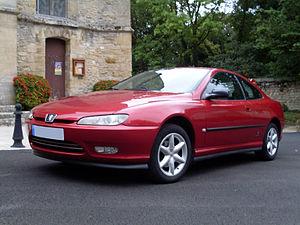
Peugeot 406 Coupé rouge lucifer 2.0l 137ch.
Le prix de la plus belle voiture de l'année est un titre décerné à une automobile produite de série et récompensant le design de cette automobile.
Le Coupé Peugeot 406 est une automobile de la marque Peugeot fabriquée en Italie près de Turin dans l'usine Pininfarina de San Giorgio Canavese.